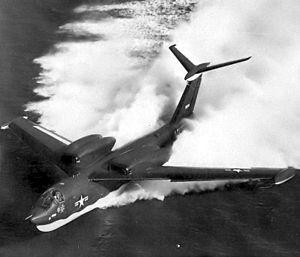
Le Martin P6M SeaMaster était un bombardier des années 1950 de type hydravion. Construit par Glenn L. Martin Company pour la marine américaine, il était sur le point d’être mis en service lorsque le programme fut abandonné le 21 août 1959.